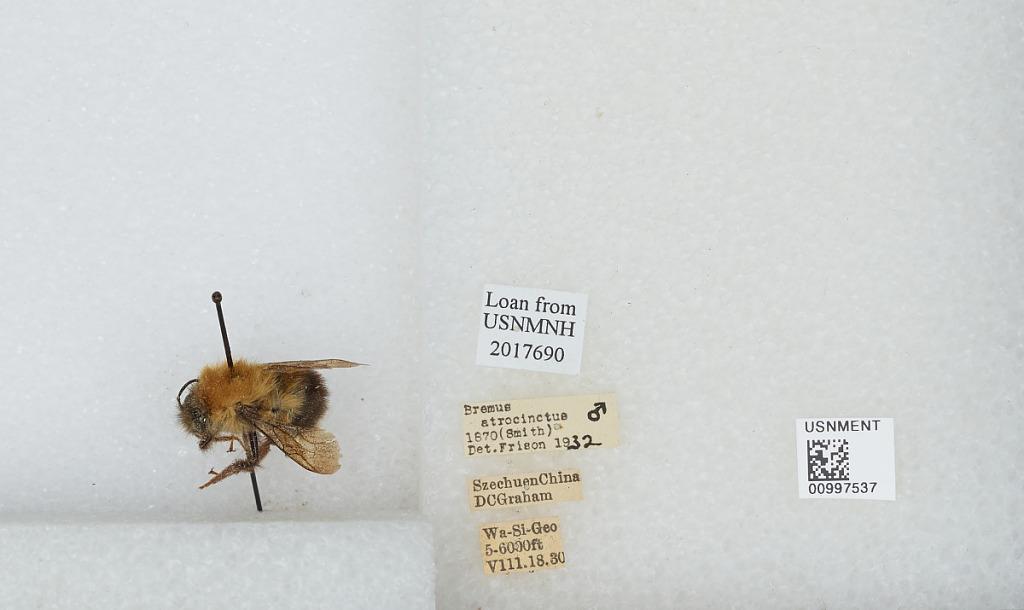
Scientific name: Bombus (Festivobombus) festivus Smith
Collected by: D. Graham
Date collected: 1930-8-18
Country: China
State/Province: Sichuan
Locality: Wa-Si-Geo
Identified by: Frison